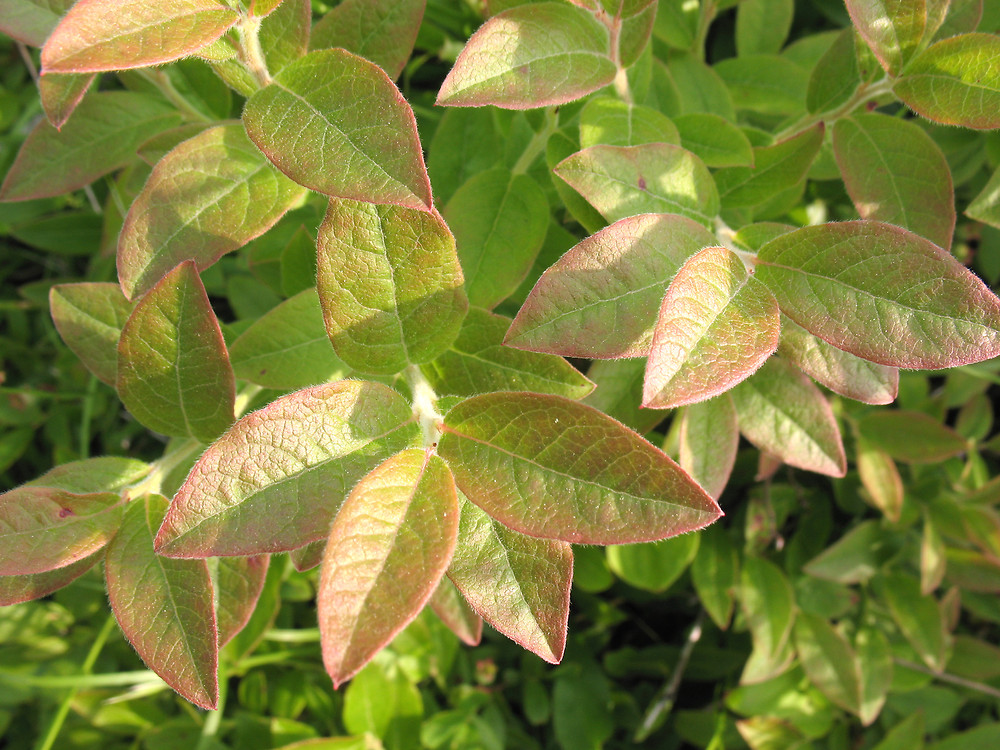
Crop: tomato
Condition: late_blight